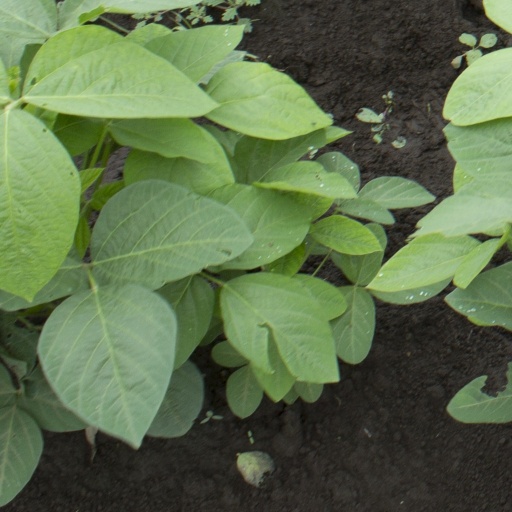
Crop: soybean